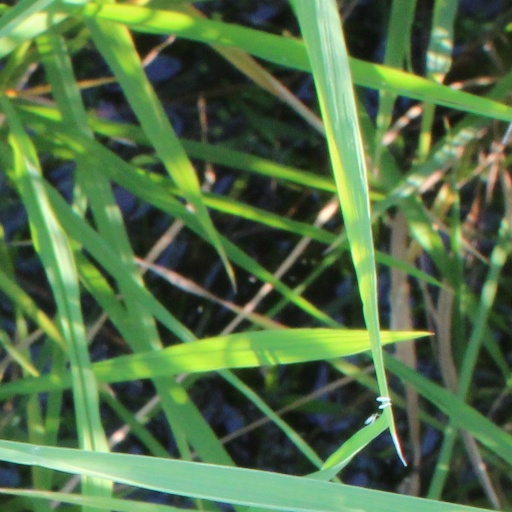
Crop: rice